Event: Nepal Earthquake
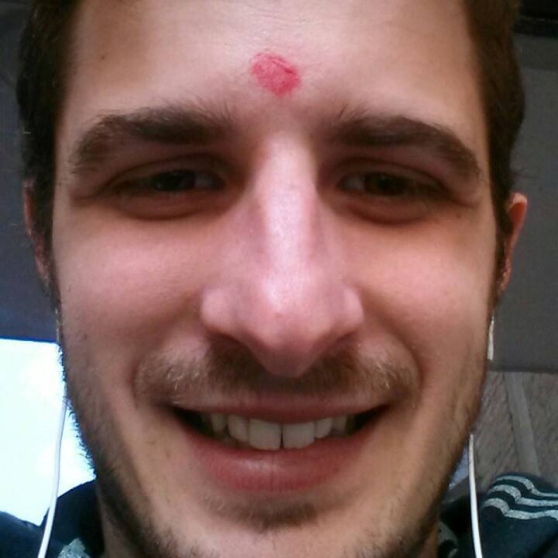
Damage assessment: no_damage